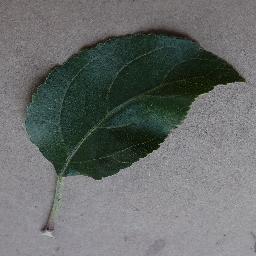
Label: Apple___healthy